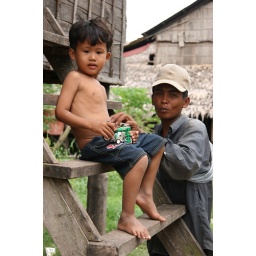
A little boy and his father wait outside their house during our baseline survey in Kien Svay district, Cambodia.